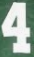
Number: 4